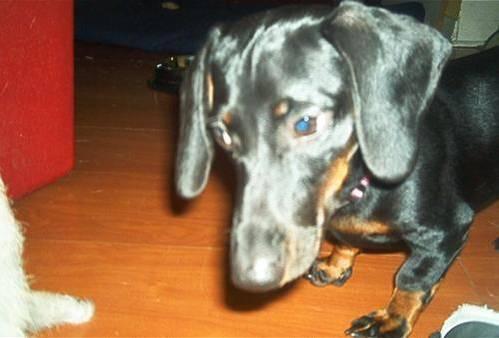
dog